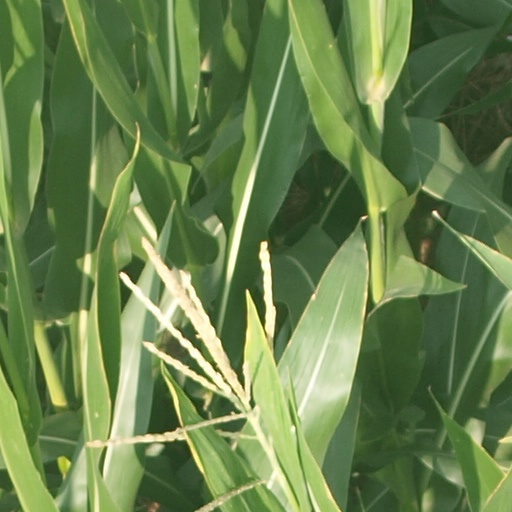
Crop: maize; corn